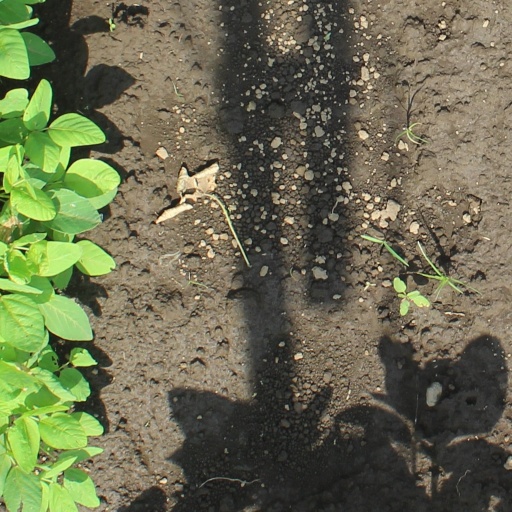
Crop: soybean